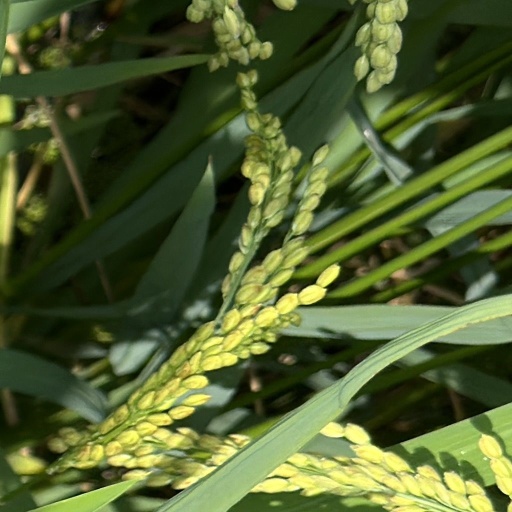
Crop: rice